Conservation in the United Kingdom

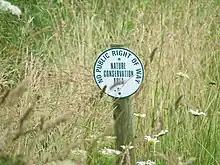
Conservation area signage in Carlton, Cambridgeshire

This page gives an overview of the complex structure of environmental and cultural conservation in the United Kingdom.